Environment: real
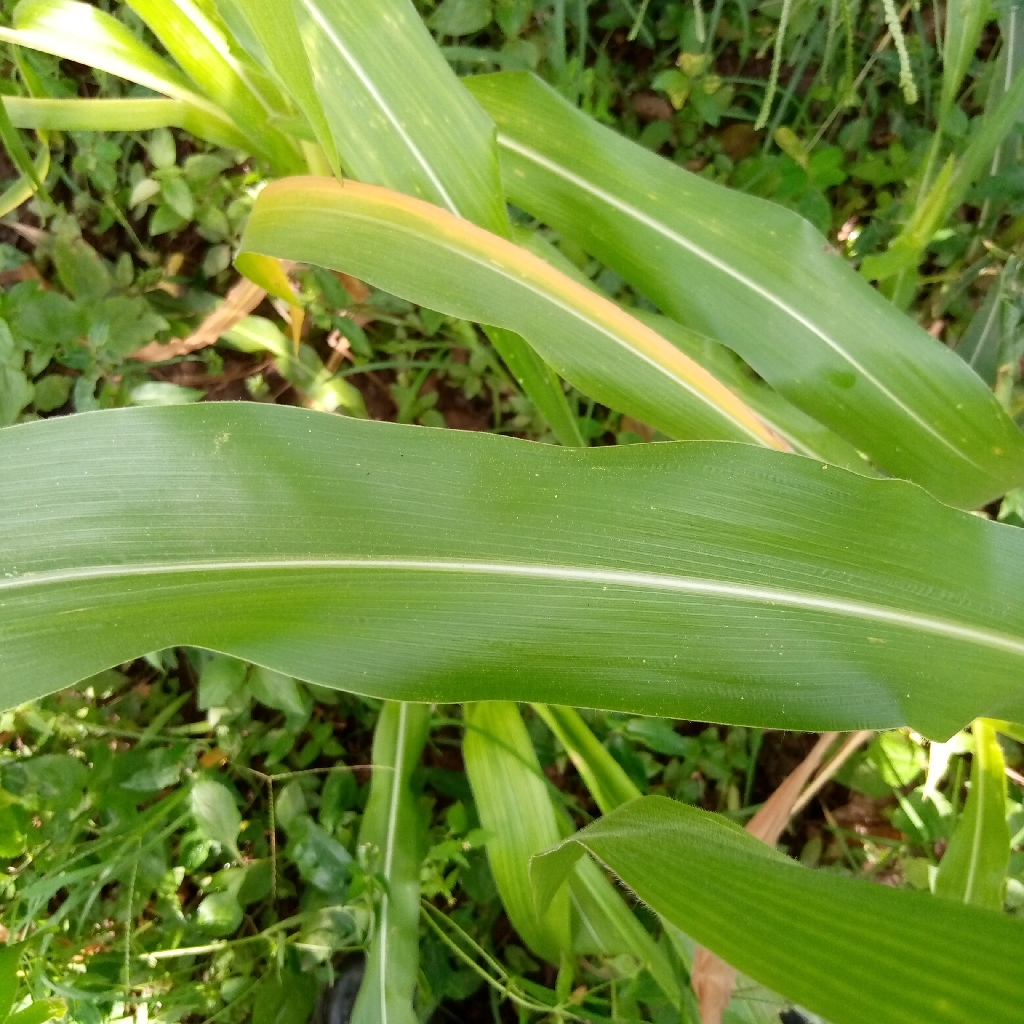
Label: healthy